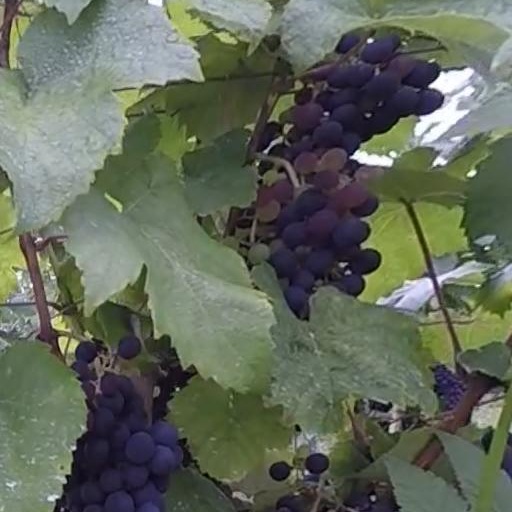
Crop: grape